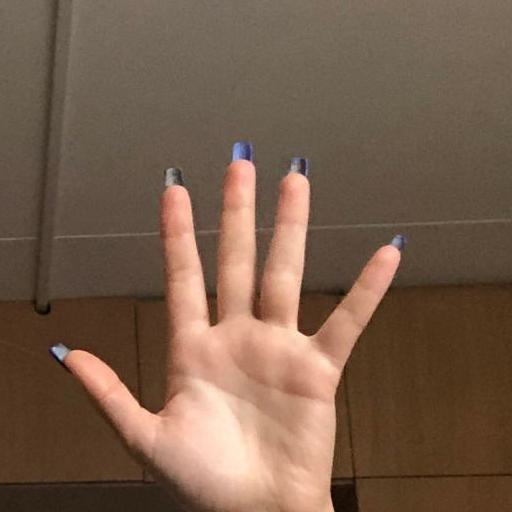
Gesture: palm